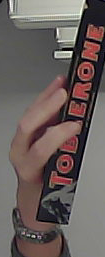
Product: toblerone_black